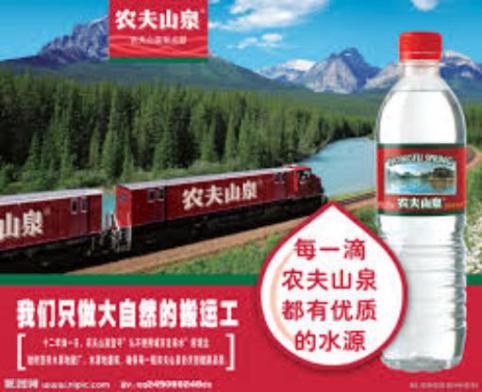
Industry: Necessities